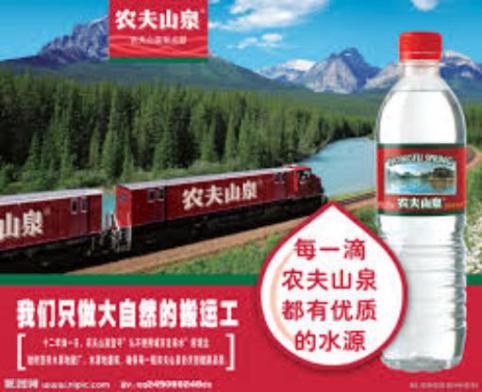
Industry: Necessities